National debt of the United States

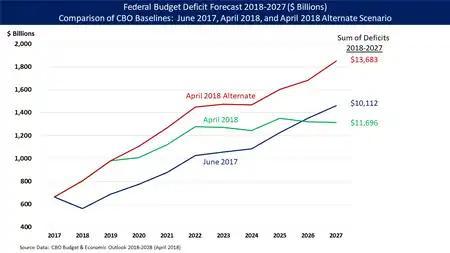
Congressional Budget Office (CBO) baseline scenario comparisons: June 2017, April 2018 (which reflects Trump's tax cuts and spending bills), and April 2018 alternate scenario (which assumes extension of the Trump tax cuts, among other current policy extensions)

The CBO estimated the impact of the Tax Cuts and Jobs Act and separate spending legislation over the 2018–2028 period in their annual "Budget & Economic Outlook", released in April 2018: